John Ross Macduff

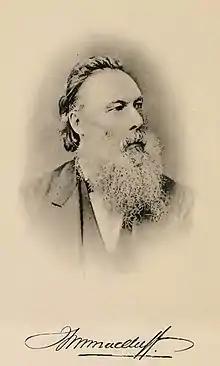
Portrait of John Ross Macduff

Born on his father's estate of Bonhard, Scone, Perthshire, Macduff was the second of the six sons of Captain Alexander Macduff of Bonhard and Springfield and Margaret Catherine Ross, youngest daughter of John Ross of Balgersho. Macduff was educated at the High School of Edinburgh and the University of Edinburgh, and was ordained as minister of Kettins, a parish in Forfarshire close to his maternal grandfather's estate, in 1843. He was transmitted to St Madoes, a parish in Perthshire centred around the Pitfour estate owned by his mother's cousin, Sir John Stewart-Richardson, in 1849.